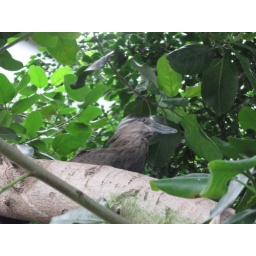
Unsure species, she was a very busy bird prepping a nest in one of the trees